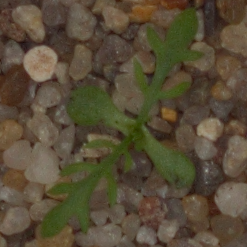
Label: scentless_mayweed